Hull Paragon Interchange

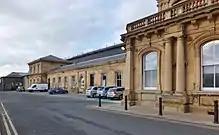
The original southern entrance range (2014)

In 1846 the York and North Midland and Manchester and Leeds railways began proceedings to create a new terminal station and connecting branch line in Hull. The (10 & 11 Vict. c. ccxviii) was subsequently passed.